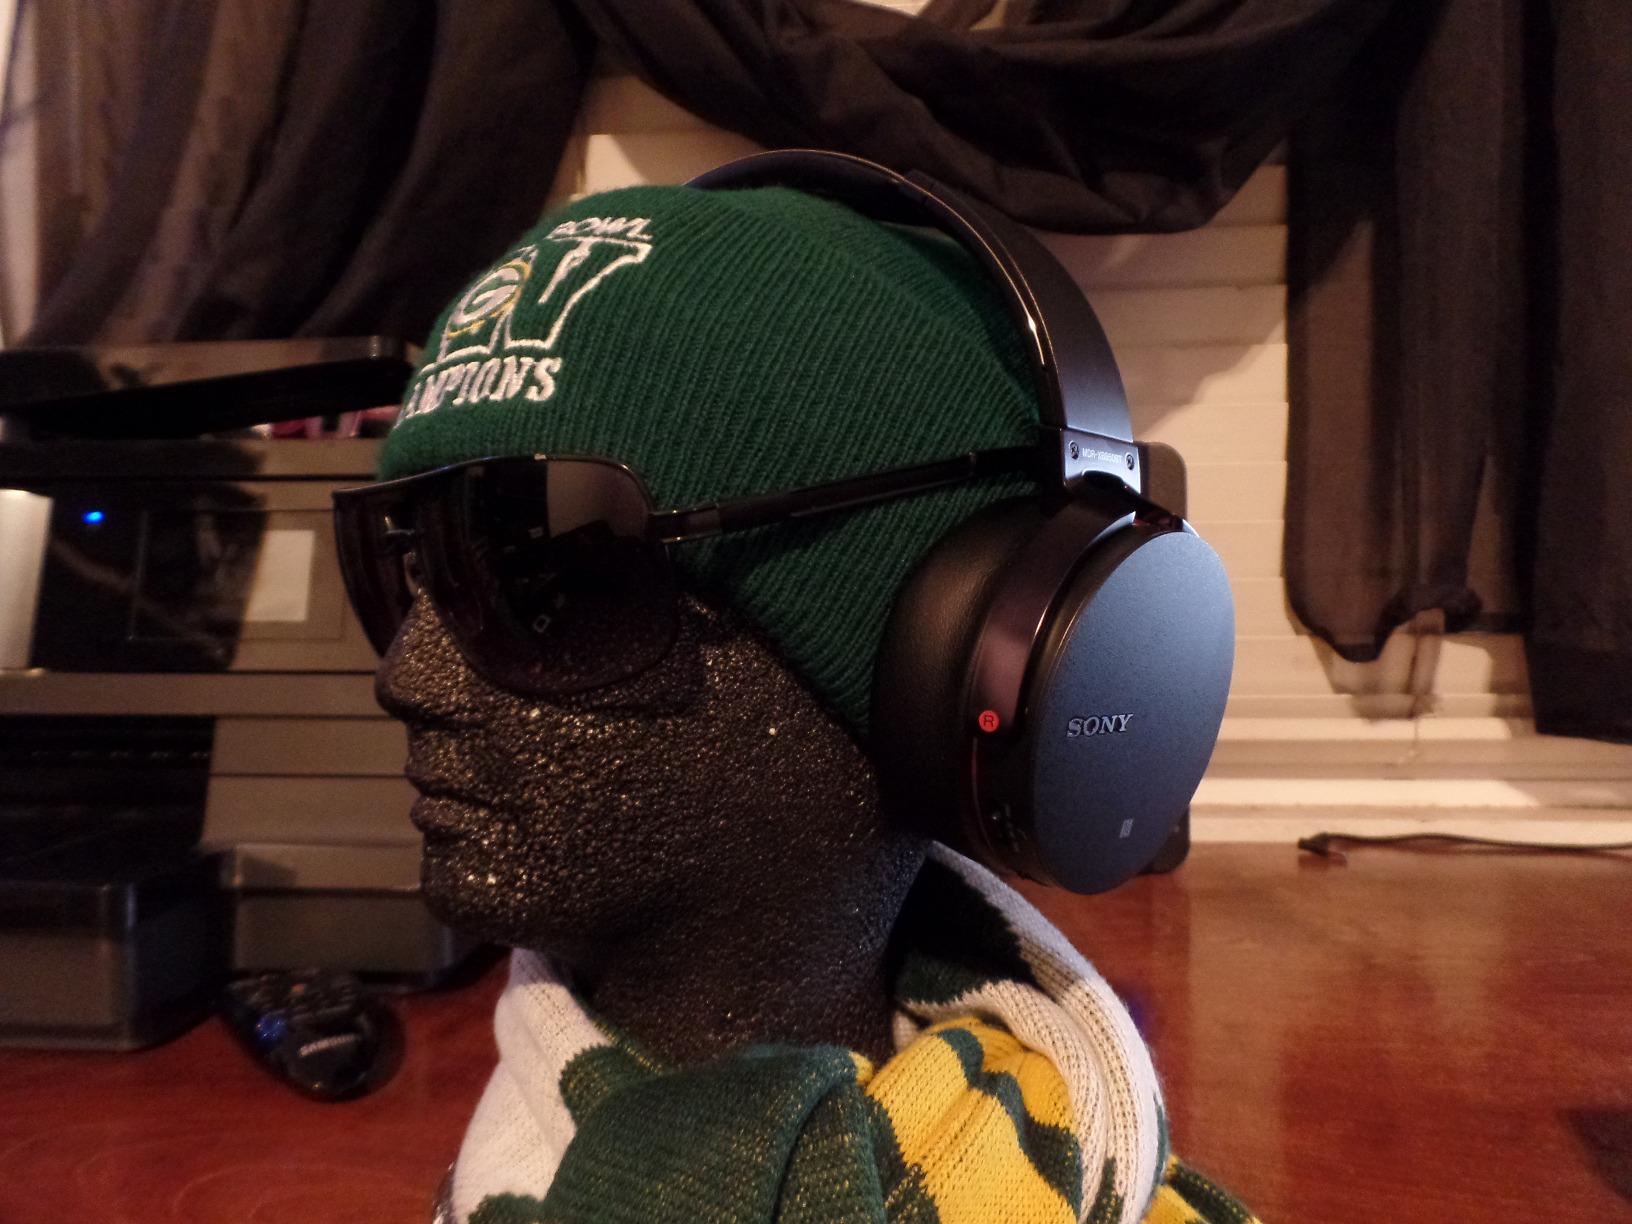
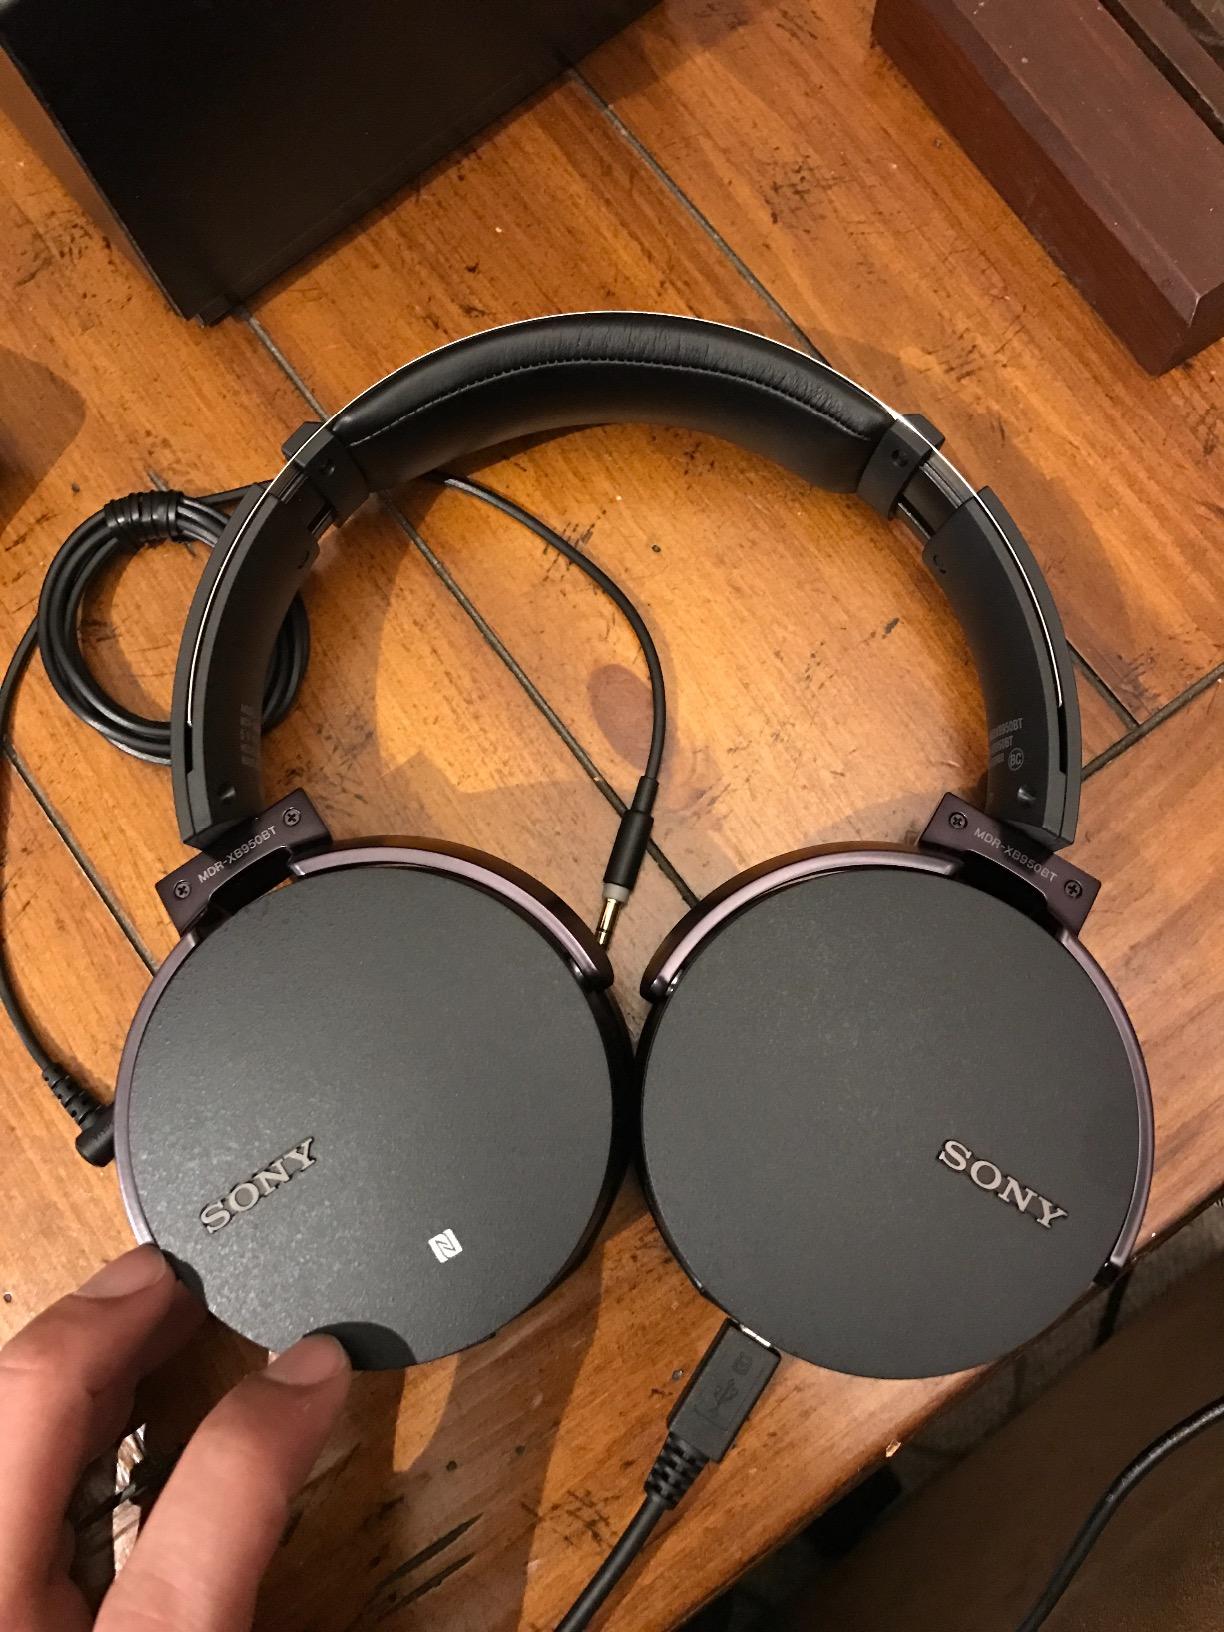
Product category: headphones
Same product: yes